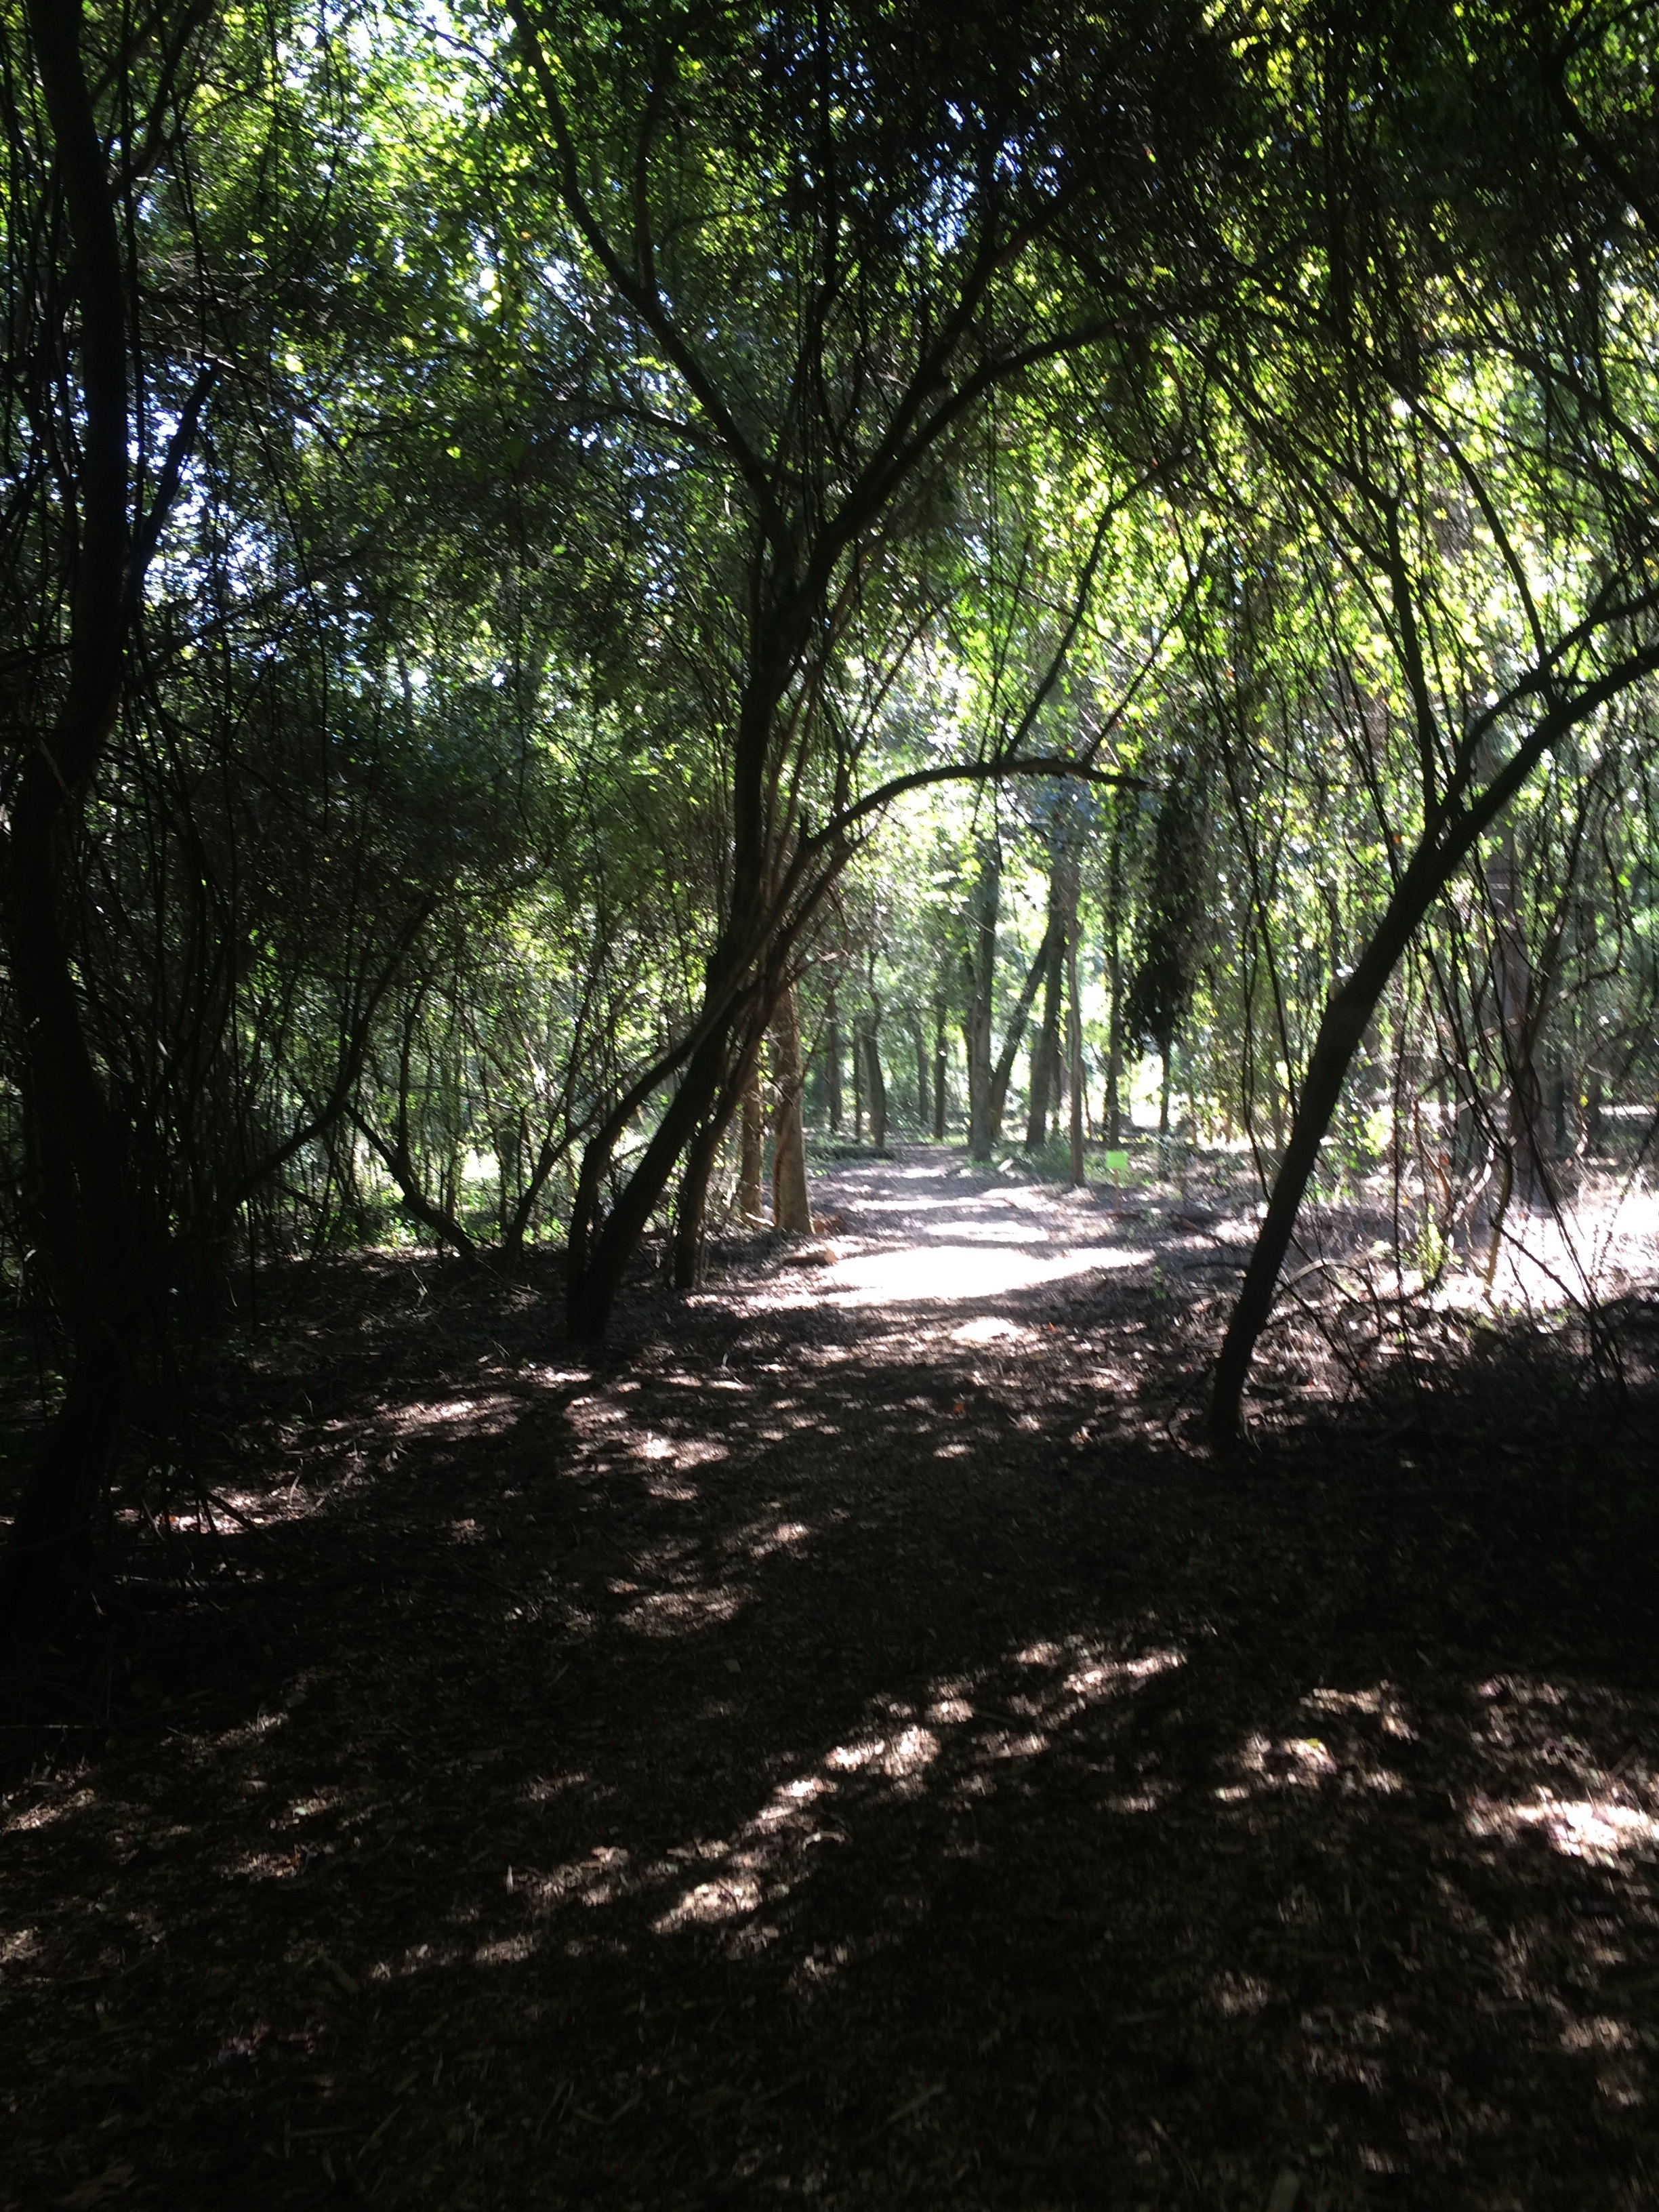
tree, nature, forest, branch, plant, trail, sunlight, leaf, jungle, autumn, soil, woodland, habitat, natural environment, woody plant